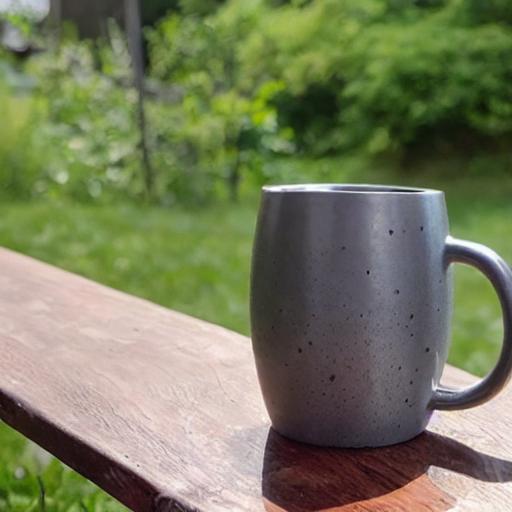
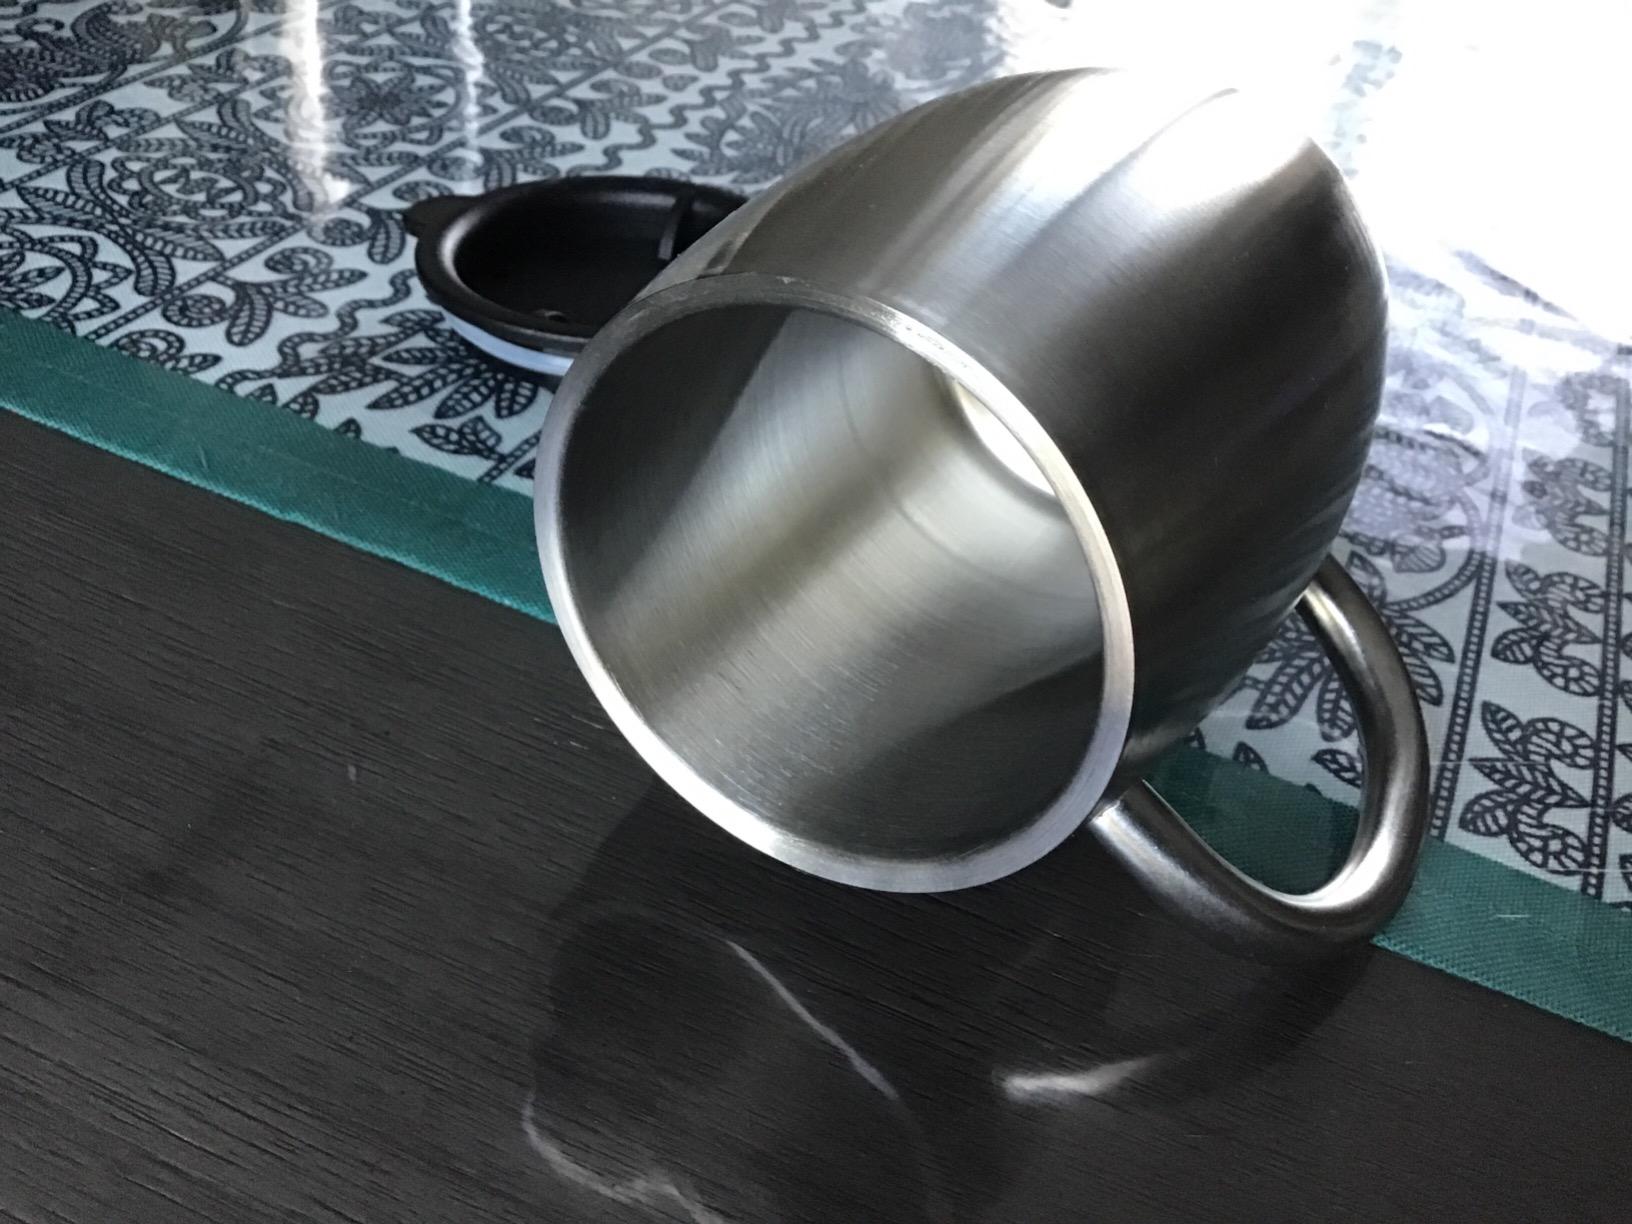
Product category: items_mug
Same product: no